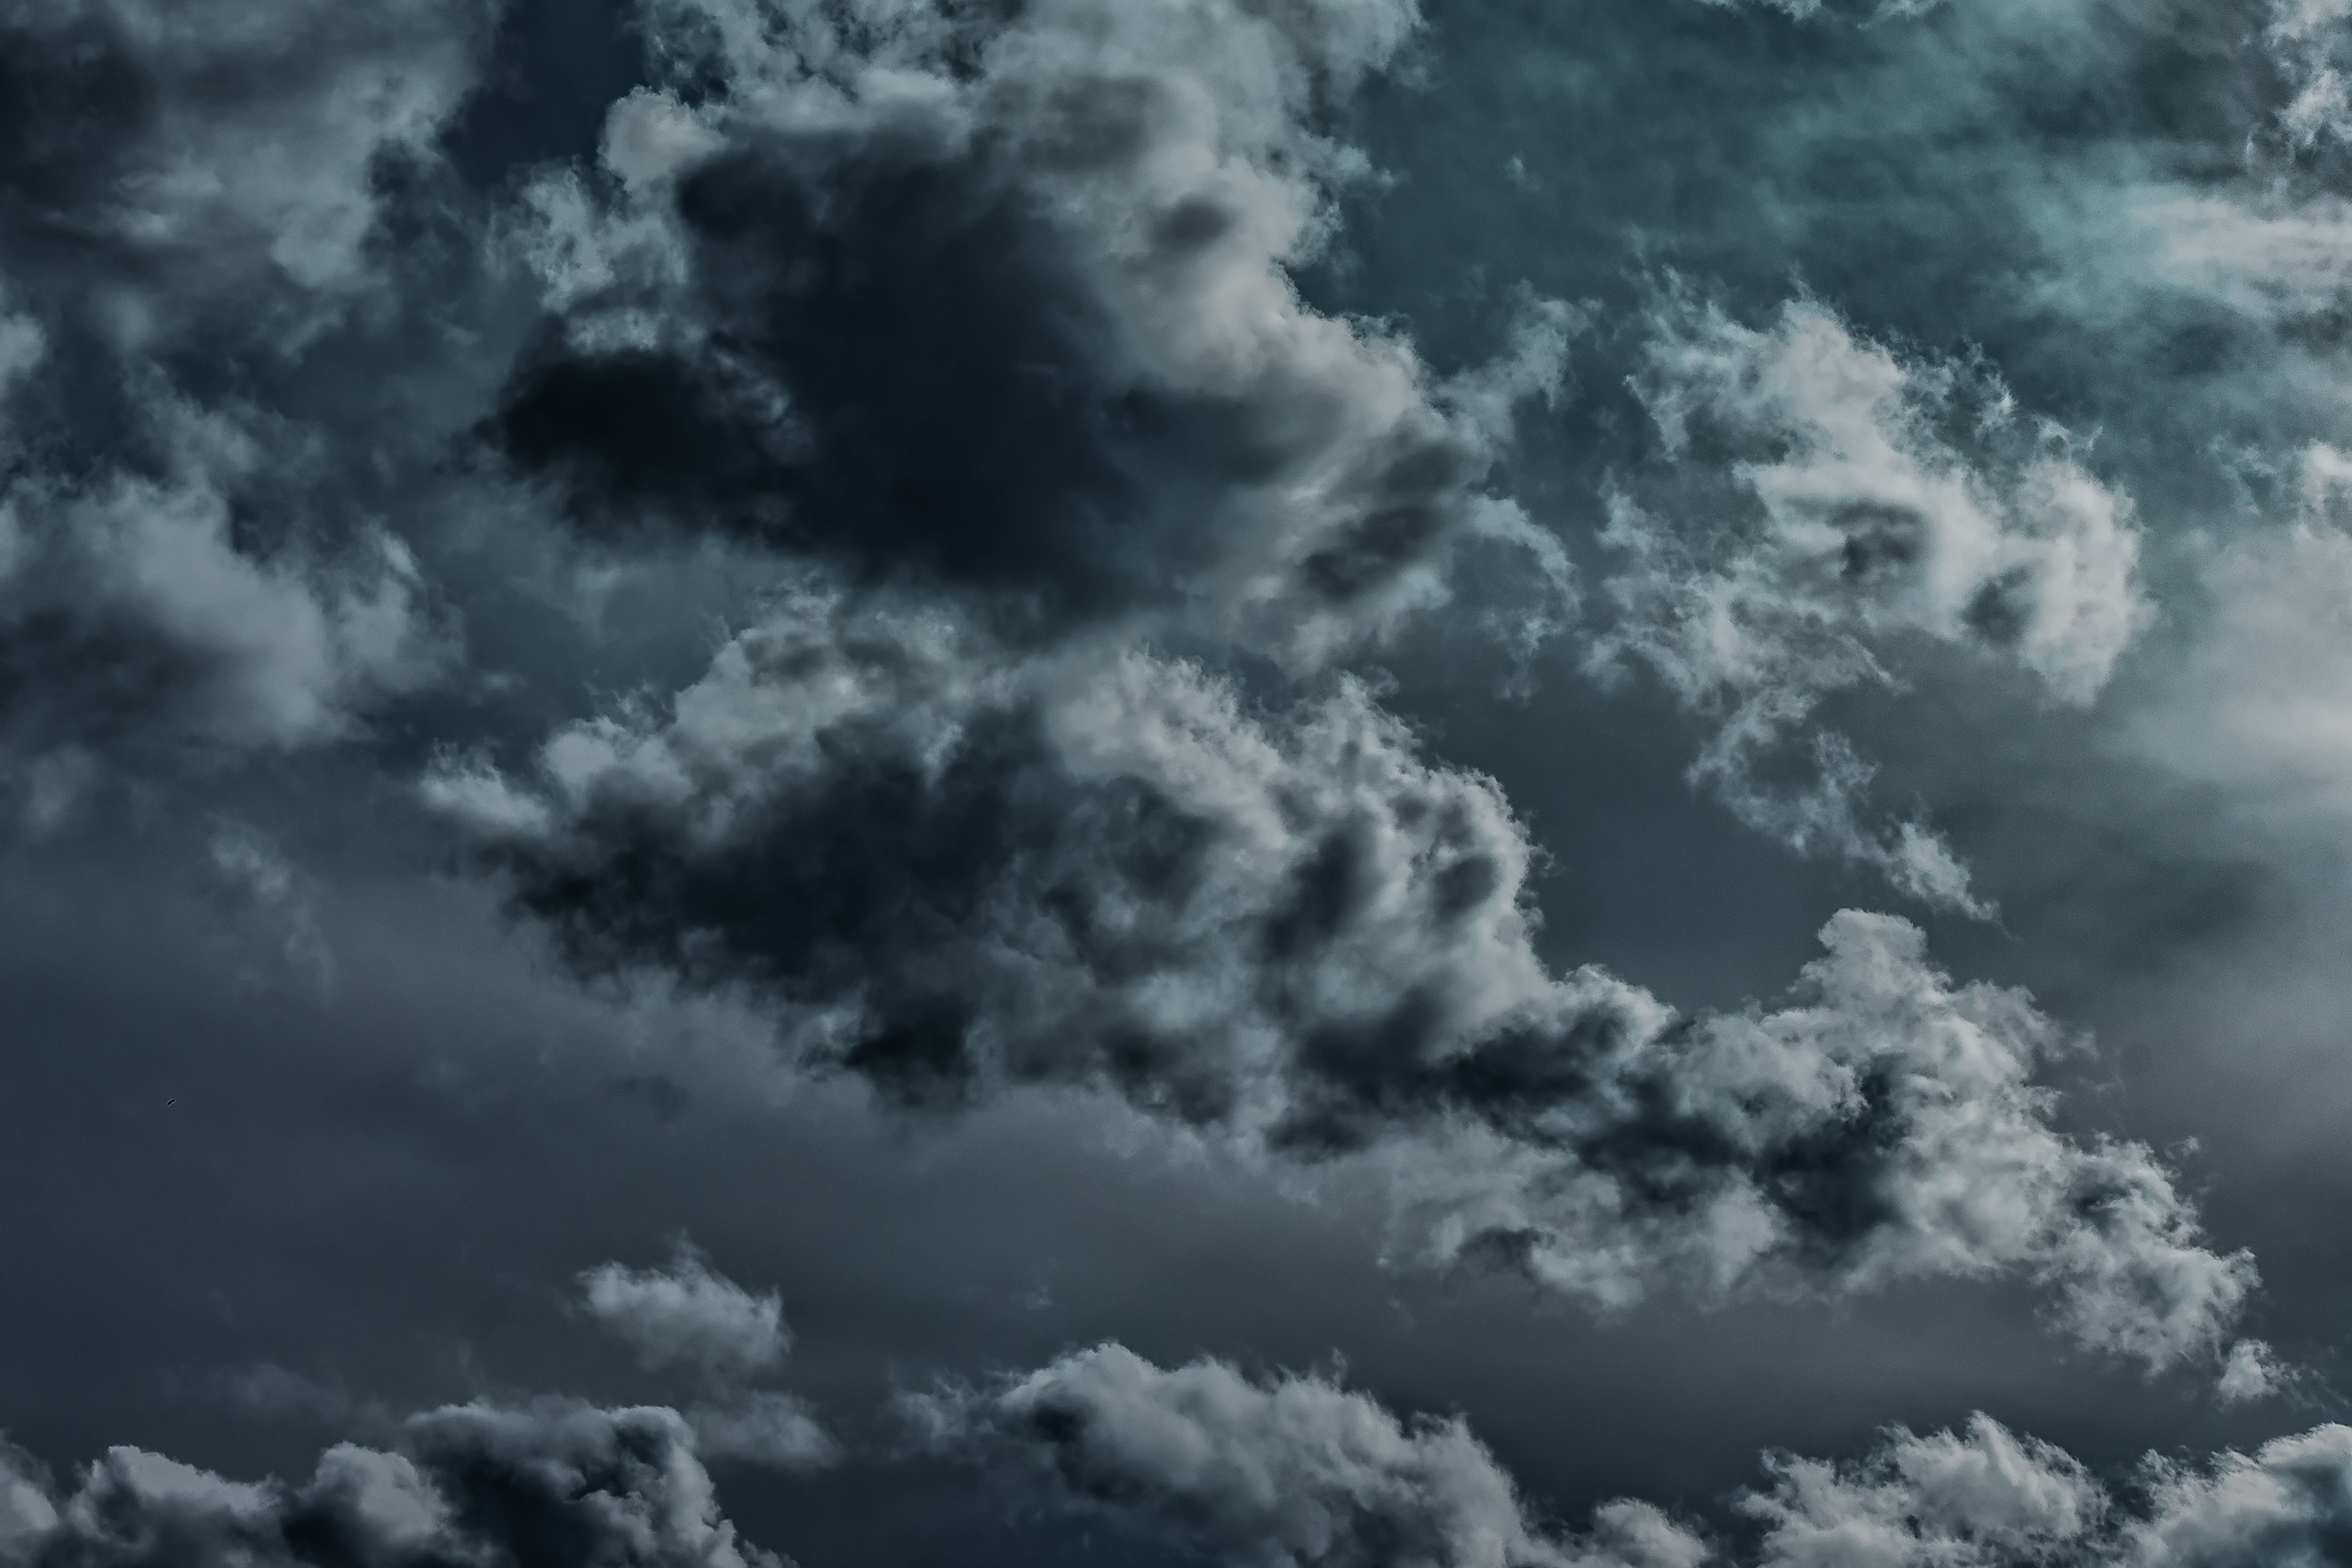
sky, cloud, daytime, nature, atmosphere, cumulus, black, atmospheric phenomenon, meteorological phenomenon, monochrome photography, black and white, monochrome, calm, stock photography, geological phenomenon, photography, darkness, space, storm, sunlight, landscape, horizon, wind, world